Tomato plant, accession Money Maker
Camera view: bottom (45 deg); turntable rotation: 150 degrees
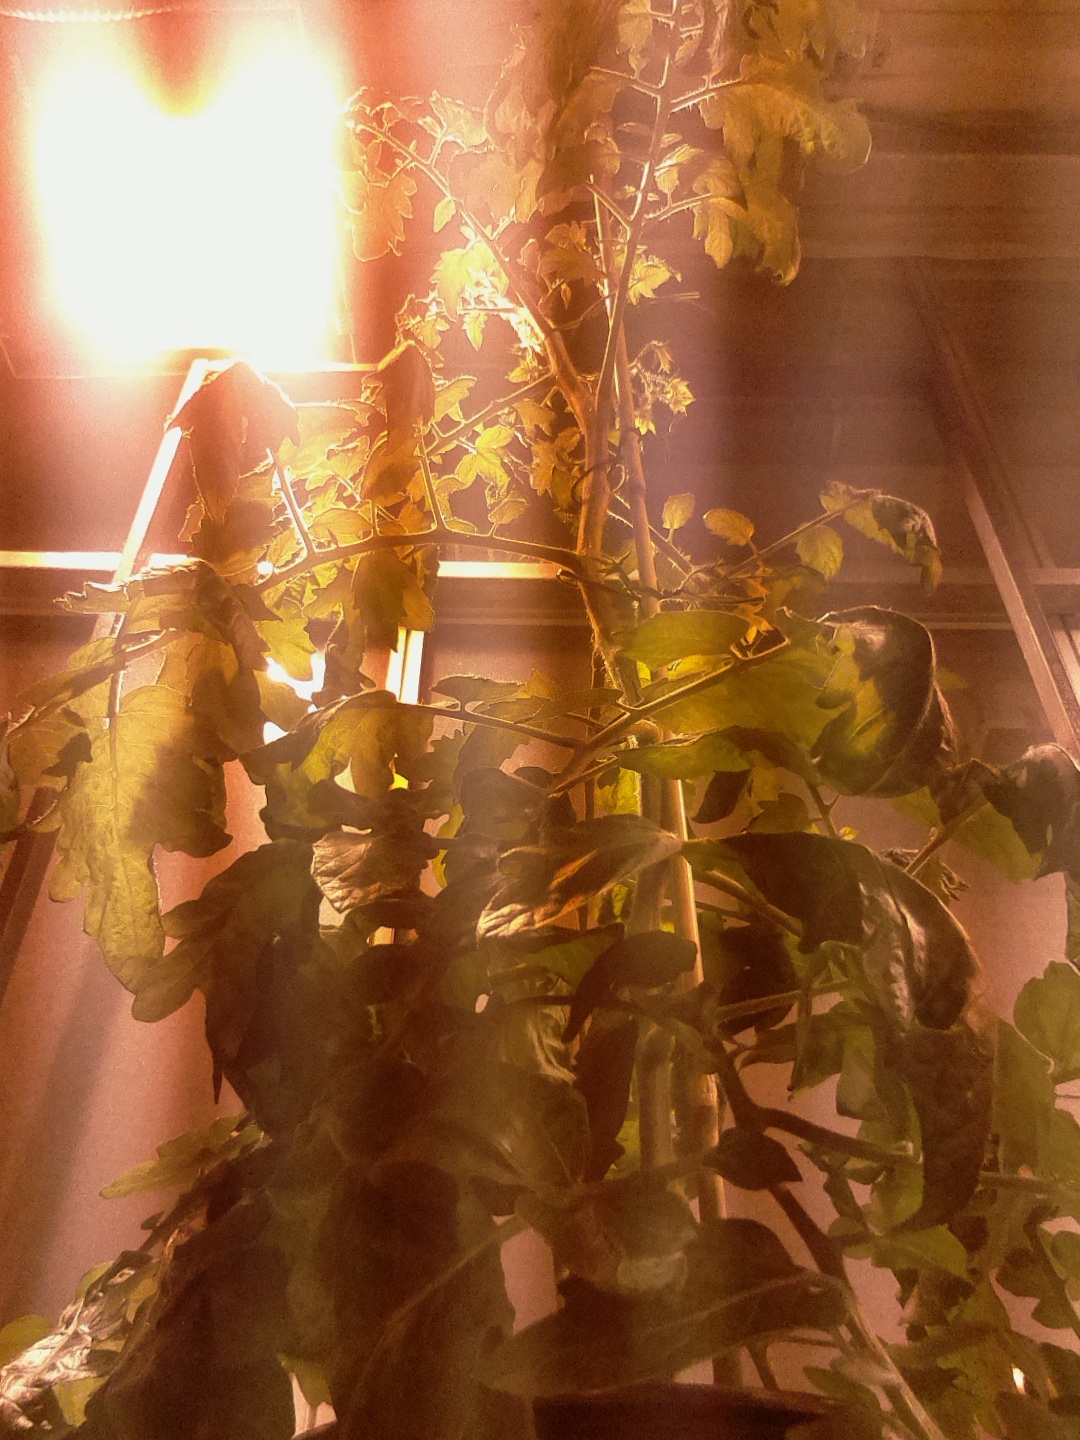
BBCH growth stage 69: End of flowering, 90%-100% of flowers open, more petals falling